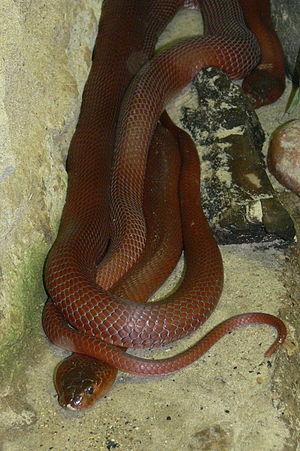
Naja est un genre de serpents de la famille des Elapidae. La majorité des serpents connus sous le nom de « cobra » appartiennent à ce genre. Ils sont répandus dans presque toute l'Afrique et l'Asie du Sud, et une espèce est présente en Asie centrale.
Naja pallida, le Cobra cracheur rouge, est une espèce de serpents de la famille des Elapidae.